Robert Parker: Les Sept Pêchés capiteux

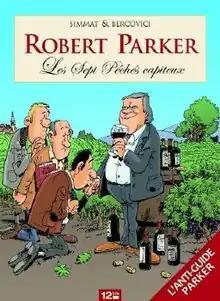
Cover of the French edition

Robert Parker: Les Sept Péchés capiteux, translated as "Robert Parker: The Seven Heady Sins", written by Benoist Simmat and drawn by Philippe Bercovici, is a French satirical comics album published in October 2010. A slogan on the book's cover reads, ""L'Anti-Guide Parker"", the antithesis to "Le guide Parker", the French term for "Parker's Wine Buyer's Guide".